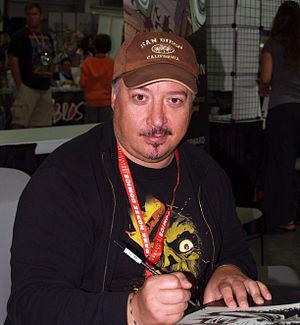
Francesco Francavilla est un auteur de bande dessinée italien installé aux États-Unis qui travaille pour l'industrie du comic book.